IMAX

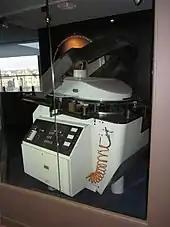
IMAX projector with horizontal film reel

"Tiger Child", the first IMAX film, was demonstrated at Expo '70 in Osaka, Japan. The first permanent IMAX installation was built at the Cinesphere theatre at Ontario Place in Toronto. It debuted in May 1971, showing the film "North of Superior". The installation remained in place during Ontario Place's hiatus for redevelopment. The Cinesphere was renovated while Ontario Place was closed and re-opened on November 3, 2017, with IMAX 70 mm and IMAX with laser illumination.